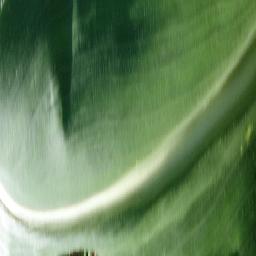
Label: Corn_(Maize)___Healthy